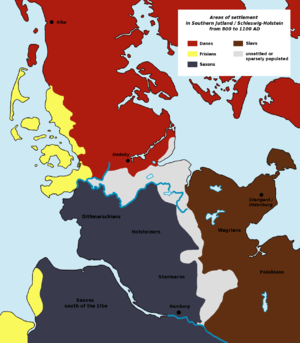
Holsten / Tidlig historie
Folkegrupper i området i tiden 800-1100
Holsten er et område i det nordlige Tyskland, i delstaten Slesvig-Holsten, der oprindelig var beboet af en saksisk stamme Holsten /Holtsaten der kan oversættes med „skovboere“.